Chris Finwood

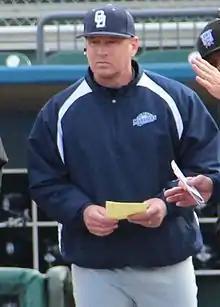
Finwood in 2014

Chris Finwood (born January 20, 1966) is an American baseball coach and former shortstop, who is the current head baseball coach of the Old Dominion Monarchs. He played college baseball at the Virginia Military Institute for coaches Donny White and Paul Maini from 1985 to 1988. He then served as the head coach of the VMI Keydets (1992–1994) and the Western Kentucky Hilltoppers (2006–2011). Finwood has coached 61 players who were selected in the MLB Players Draft including 3 major leaguers.